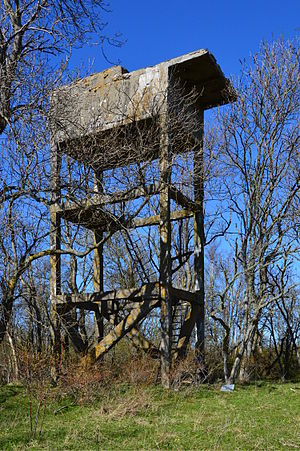
Osmussaar / Naturreservat
Osmussaar er en ø ligger 7,5 km uden for fastlandet i den Finske Bugt i det nordvestlige Estland. Øen er cirka 5 lang og 1,5 km bred og har et areal på 4,69 km². Den tilhører Nuckö kommune. Oprindeligt var øen opdelt i tre, men voksede sammen som følge af landhævning.